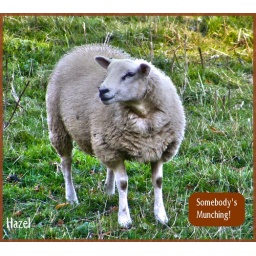
A sheep in the next field to the cow! :)